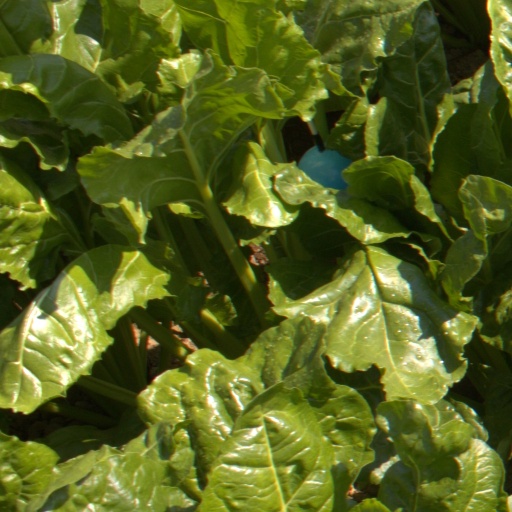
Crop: sugar beet